Konstanty Kalinowski

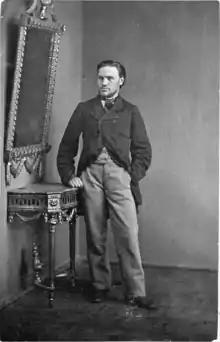
Konstanty Kalinowski, 1863

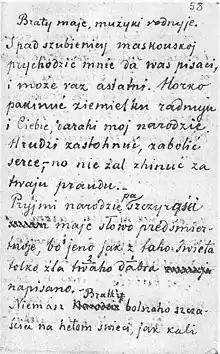
A sheet with a fragment of Kalinowski's "Letters from under the gallows" in Belarusian Łacinka

Kalinowski was born in Mostowlany, in Grodnensky Uyezd of the Russian Empire (now Mostowlany, Poland) to a "szlachta" family. The Kalinowski family hailed from the Polish region of Mazovia and bore the Kalinowa coat of arms. His father, Szymon, was a manager of the Mostowlany farm and manor. His older brother, would become a historian. In 1849 his father, Szymon bought a folwark near Świsłocz (now Svislach, Belarus) where Konstanty grew up.